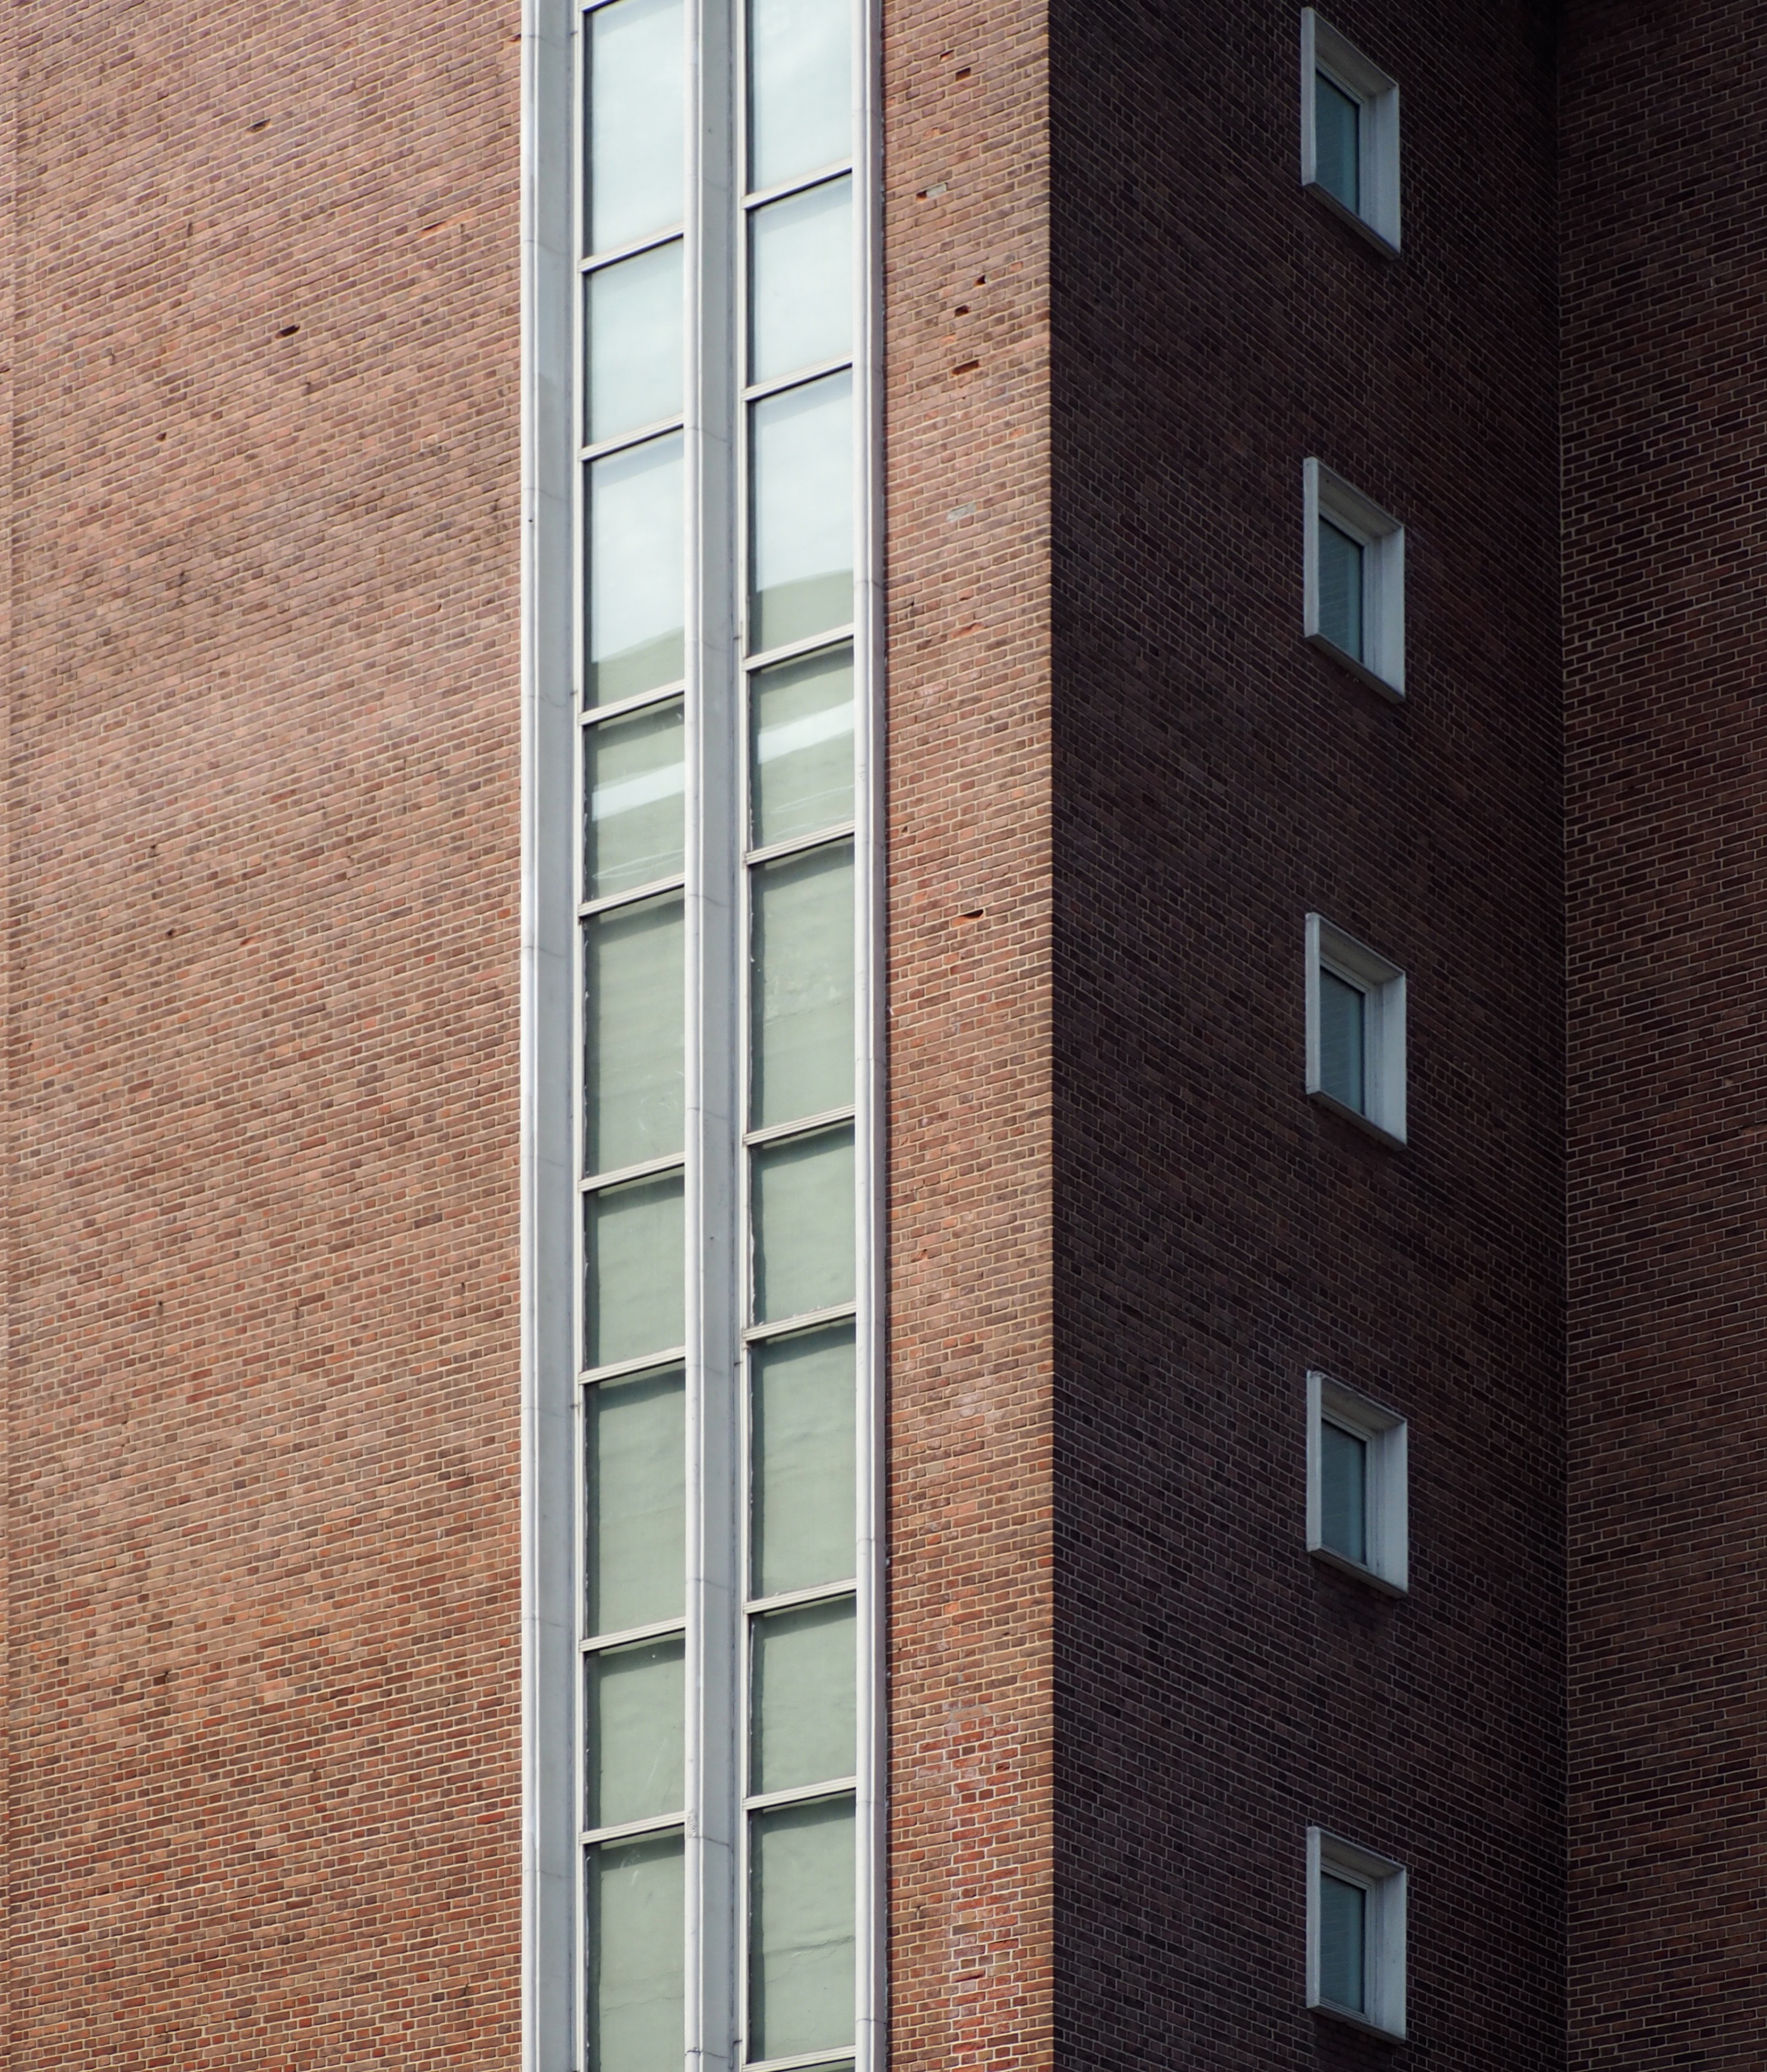
architecture, window, skyscraper, wall, facade, brick, apartment, tower block, interior design, shape, condominium, window covering